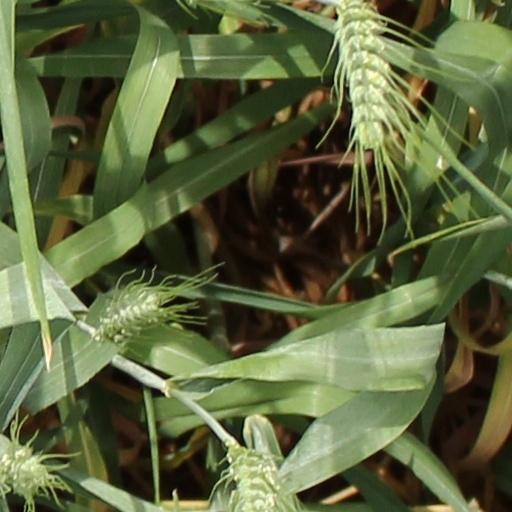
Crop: wheat